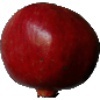
Label: pomegranate